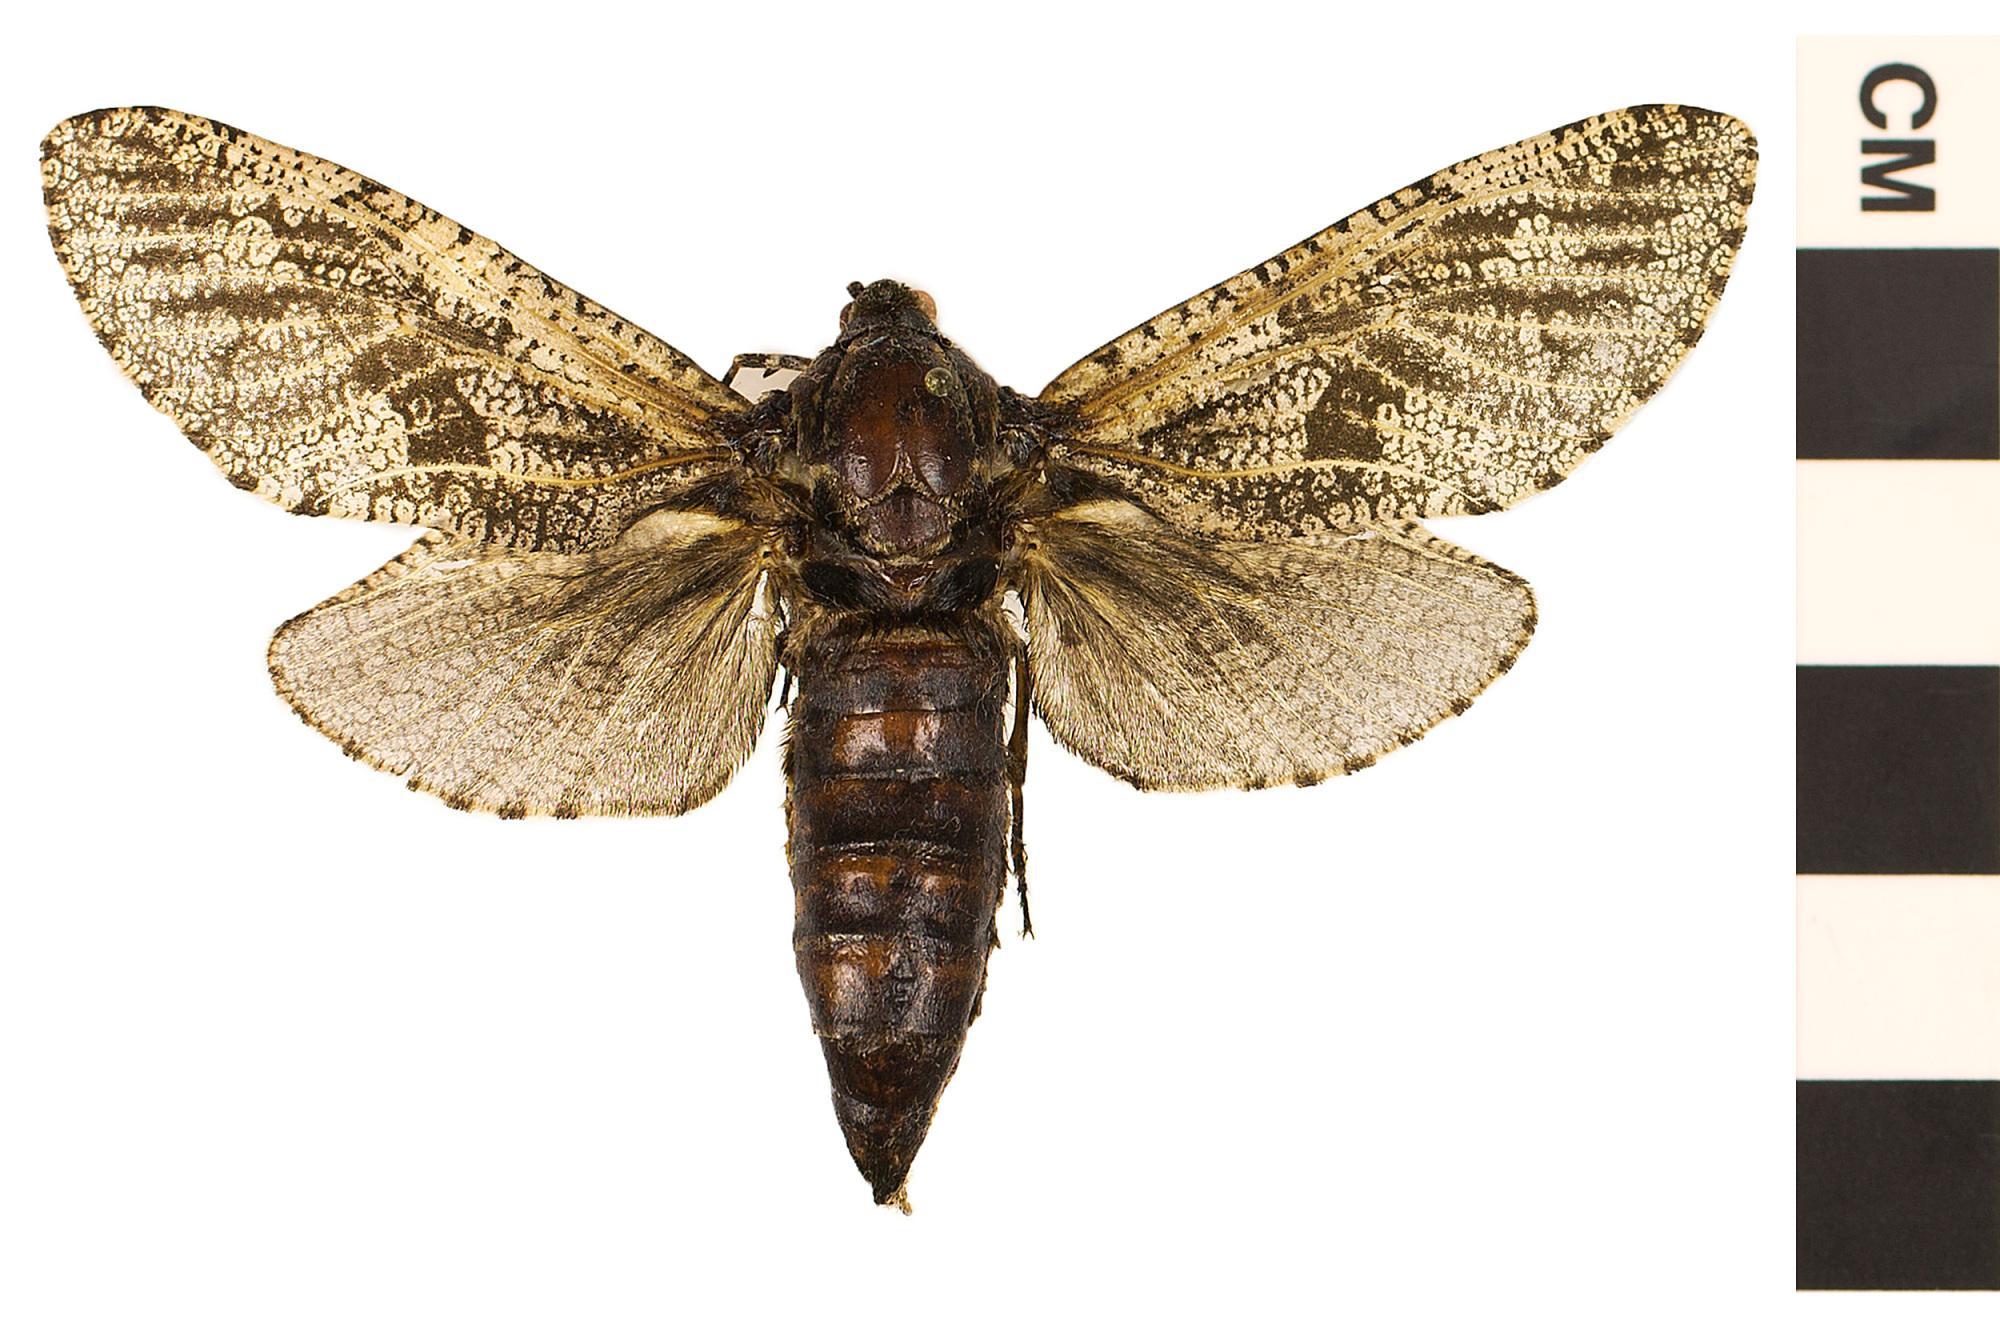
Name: Carpenterworm Moth
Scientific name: Prionoxystus robiniae
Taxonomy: Animalia, Arthropoda, Hexapoda, Insecta, Lepidoptera, Cossidae
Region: Entomology
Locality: North America, United States, Nebraska, Lancaster County